Government College of Engineering & Textile Technology, Berhampore

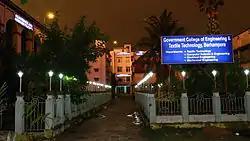
Main gate 15

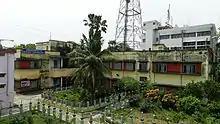
Campus 5

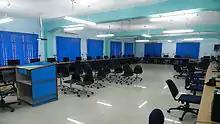
Main Lab 2

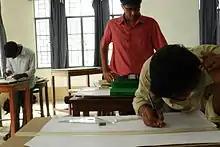
Drawing MECH

The Government College of Engineering & Textile Technology Berhampore (formerly known as the College of Textile Technology Berhampore) is a college of Maulana Abul Kalam Azad University of Technology in Berhampore, West Bengal, India. It is a residential and co-educational institute. Admission for undergraduate students is through the West Bengal Joint Entrance Examination. This college is selected for TEQIP (Technical Education Quality Improvement Programme), Phase II.